Saint-Jean-Baptiste Church (Quebec City)

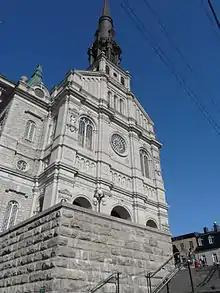
Saint-Jean-Baptiste Church

Saint-Jean-Baptiste Church was a church in Quebec City, Quebec located at 410 Rue Saint-Jean.